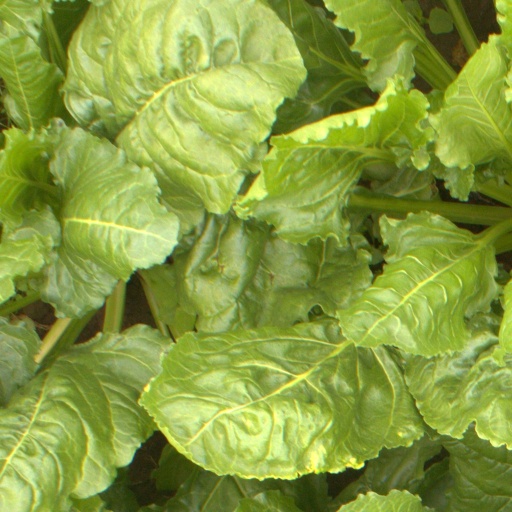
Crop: sugar beet